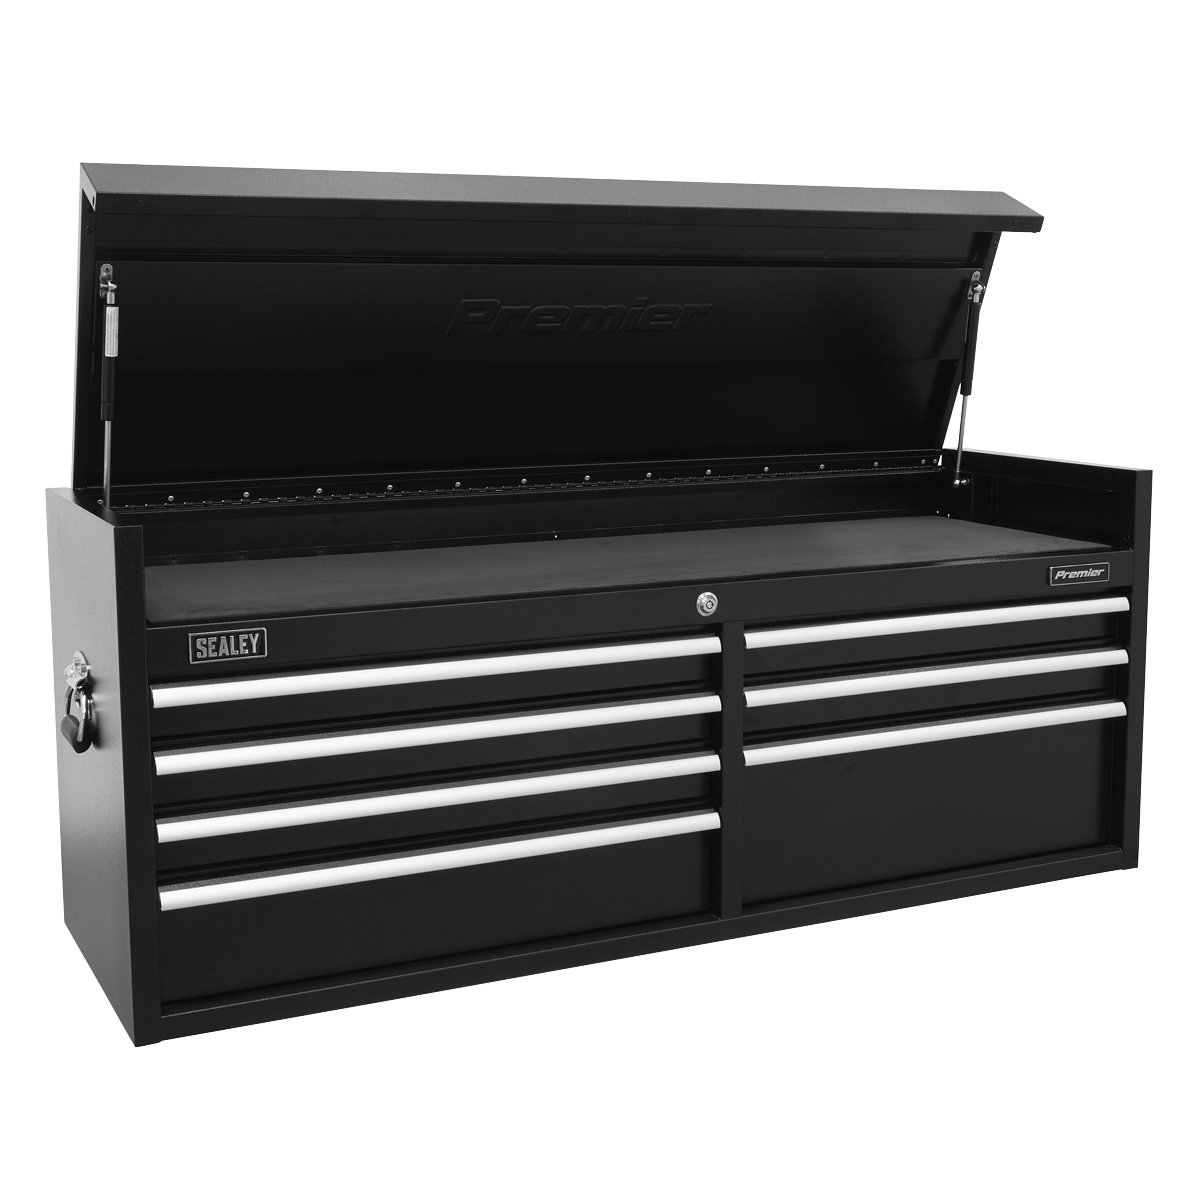
Premier™ Heavy-Duty Extra-Wide Topchest 7 Drawer 1415mm - Bl
Heavy-duty welded steel construction for strength and durability. Textured powder coat finish. Ball-bearing drawer slides provide superior performance and carry heavier loads, double sets on large drawers. All drawers have full width sand blasted aluminium 'Lift & Latch' drawer pulls, making access easy, while preventing inadvertent opening when box is being moved. Heavy-duty exterior handles. Supplied with non-slip drawer liners supplied for all drawers. Gas struts fitted to lid makes opening easy. Integral locking system locks all drawers with the turn of a key. Supplied with two keys. Use with Model No. PTB143011 Rollcab or can be a standalone unit.
Brand: Premier
Category: Hardware > Hardware Accessories > Tool Storage & Organization > Tool Cabinets & Chests > Stationary Cabinets & Chests